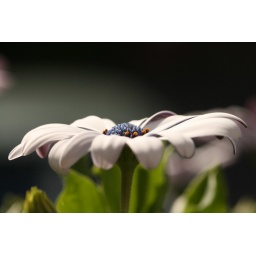
This was taken, in the morning sun, of my flower baskets outside my second floor flat. London, UK